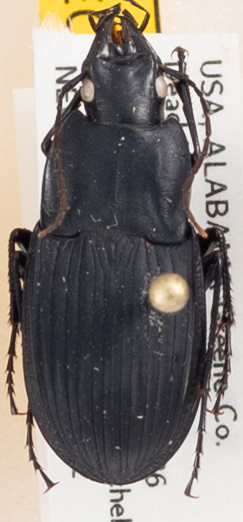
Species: Dicaelus furvus furvus
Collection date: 2017-08-22
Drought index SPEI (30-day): -0.144
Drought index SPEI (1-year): -0.114
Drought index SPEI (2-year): -0.018